Donkey milk

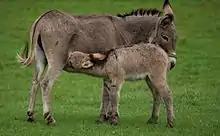
Suckling donkey

Donkey milk (or ass milk, or jenny milk) is the milk from the domesticated donkey ("Equus asinus"). It has been used since antiquity for cosmetic purposes as well as infant nutrition.